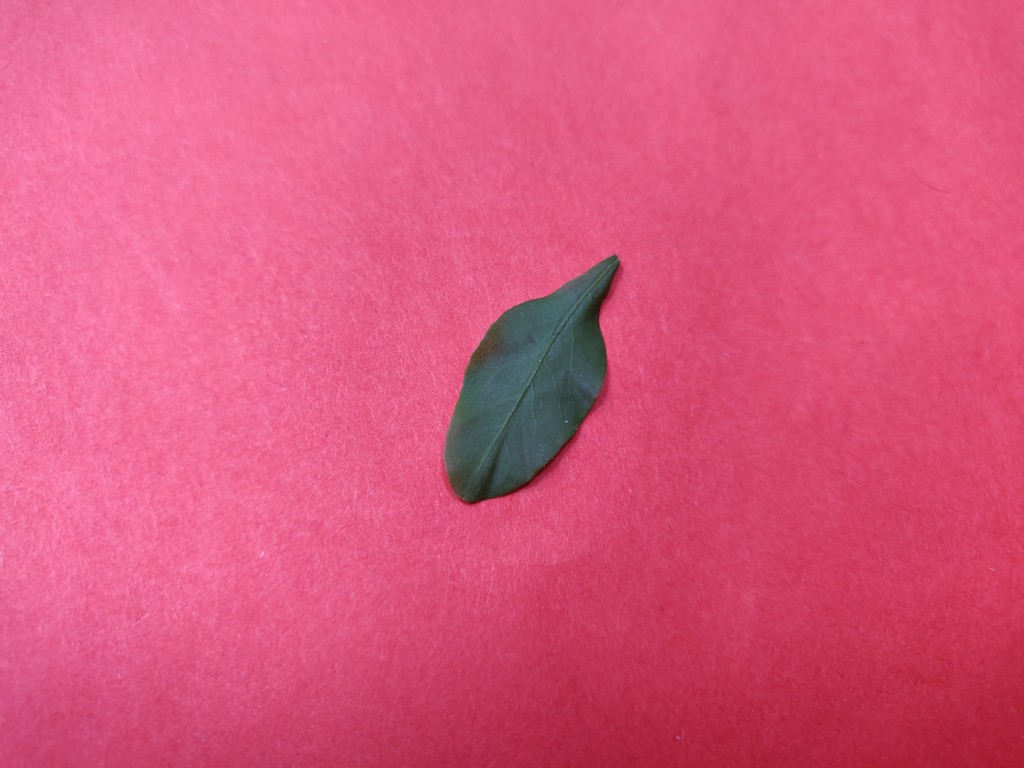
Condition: Healthy
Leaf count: single
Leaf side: front